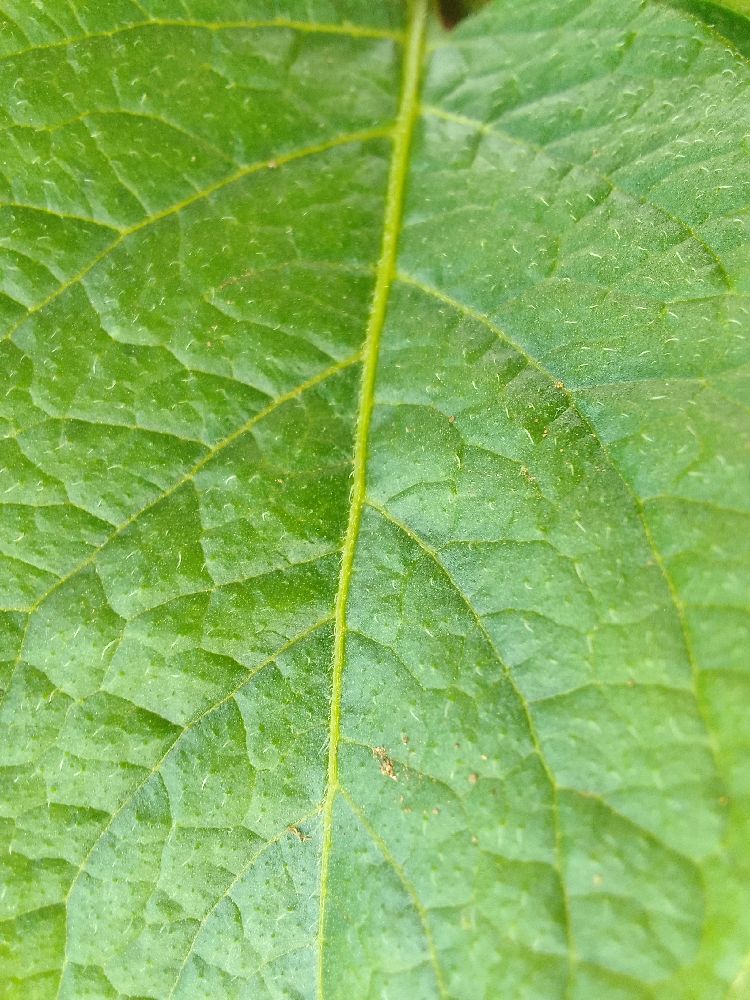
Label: Healthy